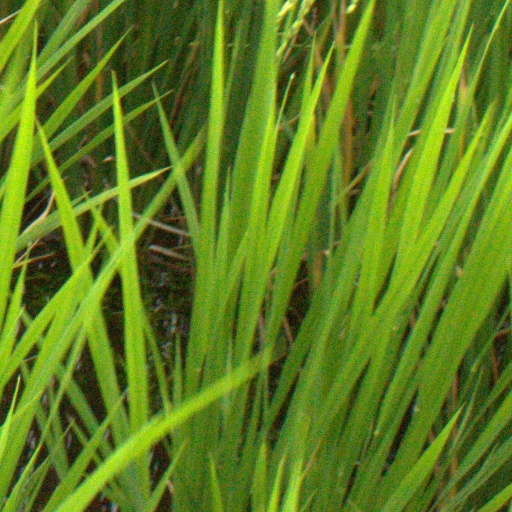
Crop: rice